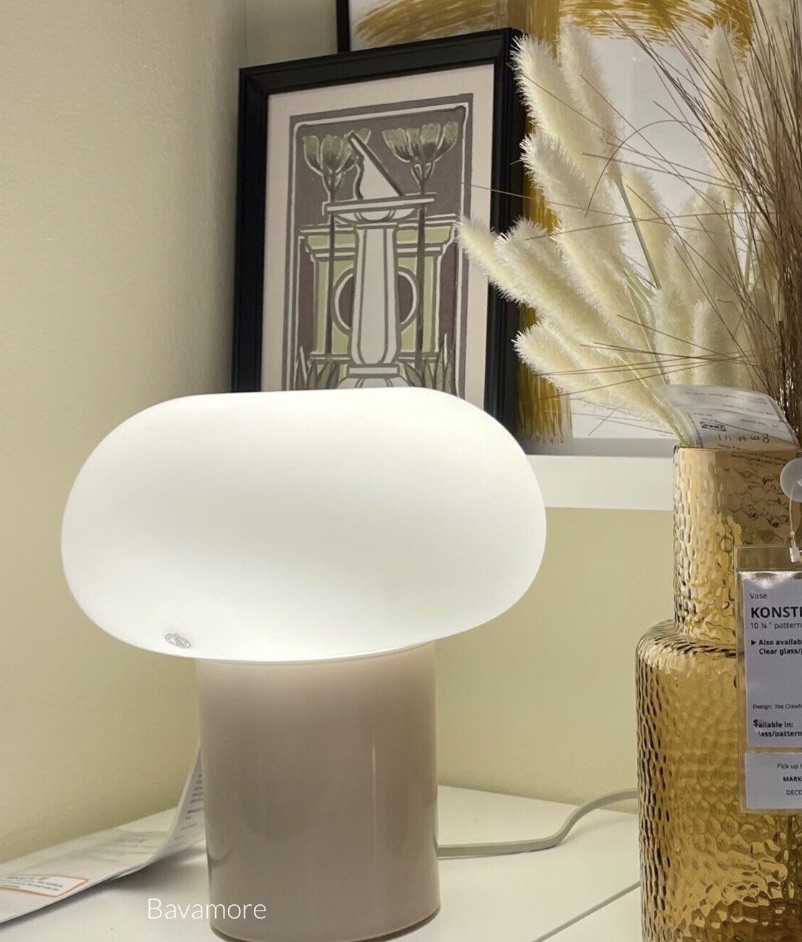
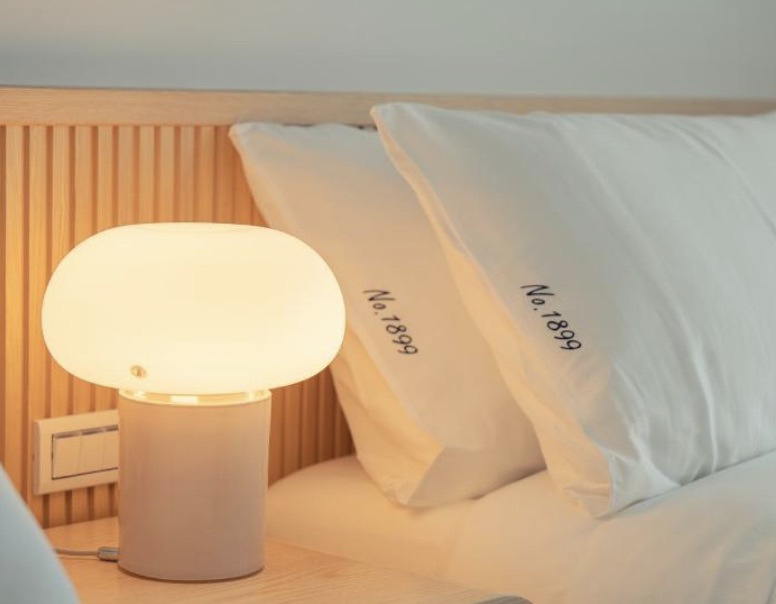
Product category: misc
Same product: yes